Amutha

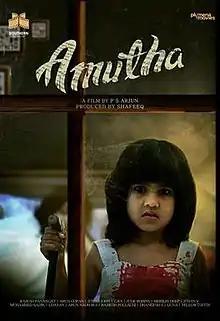
Theatrical release poster

Amutha is a 2018 Tamil-language psychological thriller film written and directed by P.S. Arjun. It features Sriya Sree, Anees Shaz and Levin Simon Joseph in the lead. The film also features Ashna Sudheer, Shivakumar Raju, Baby Ileanor and Assisi Gibson in other important roles. The film was produced by Shafeeq under the banner Southern Film Factory. Featuring music was composed by Arun Gopan and cinematography by Rajesh Panangat. The film began production in Jan-2018.